My Prison Yard

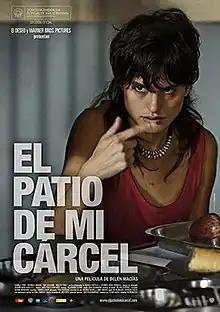
Theatrical release poster

My Prison Yard is a 2008 Spanish prison drama film directed by Belén Macías. The female-dominated cast stars Candela Peña and Verónica Echegui alongside Ana Wagener, Blanca Portillo, Patricia Reyes Spíndola and Violeta Pérez.